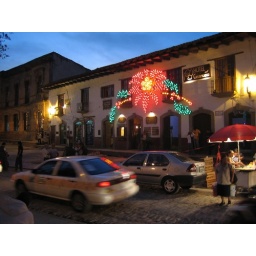
We stayed in Hotel Giresoles, which is the one on the far left of the white building. The far left balcony was ours.